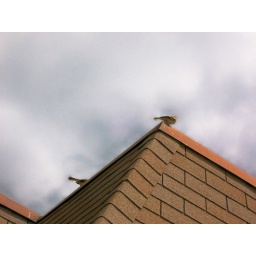
Waiting in line at the bank, I looked up at the roof and spotted first one bird, then two, then three!